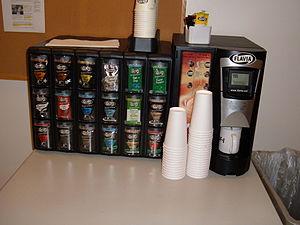
Flavia est une marque de machines électroniques de Mars Incorporated produisant des boissons chaudes telles que du café, thé, chocolat chaud, cappuccino, latte macchiato ou chai.